Ganeshana Maduve

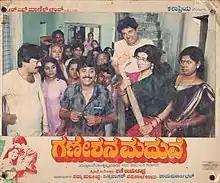
Film poster

Ganeshana Maduve is a 1990 Kannada romantic comedy-drama film directed by Phani Ramachandra. It stars Anant Nag, Vinaya Prasad, Mukhyamantri Chandru, Ramesh Bhat among others. It was a big box-office hit in its time and is considered to be one of the great Kannada comedy films. The film is based on Malladi Venkata Krishna Murthy's Telugu comedy novel "Vinayaka Rao Pelli".